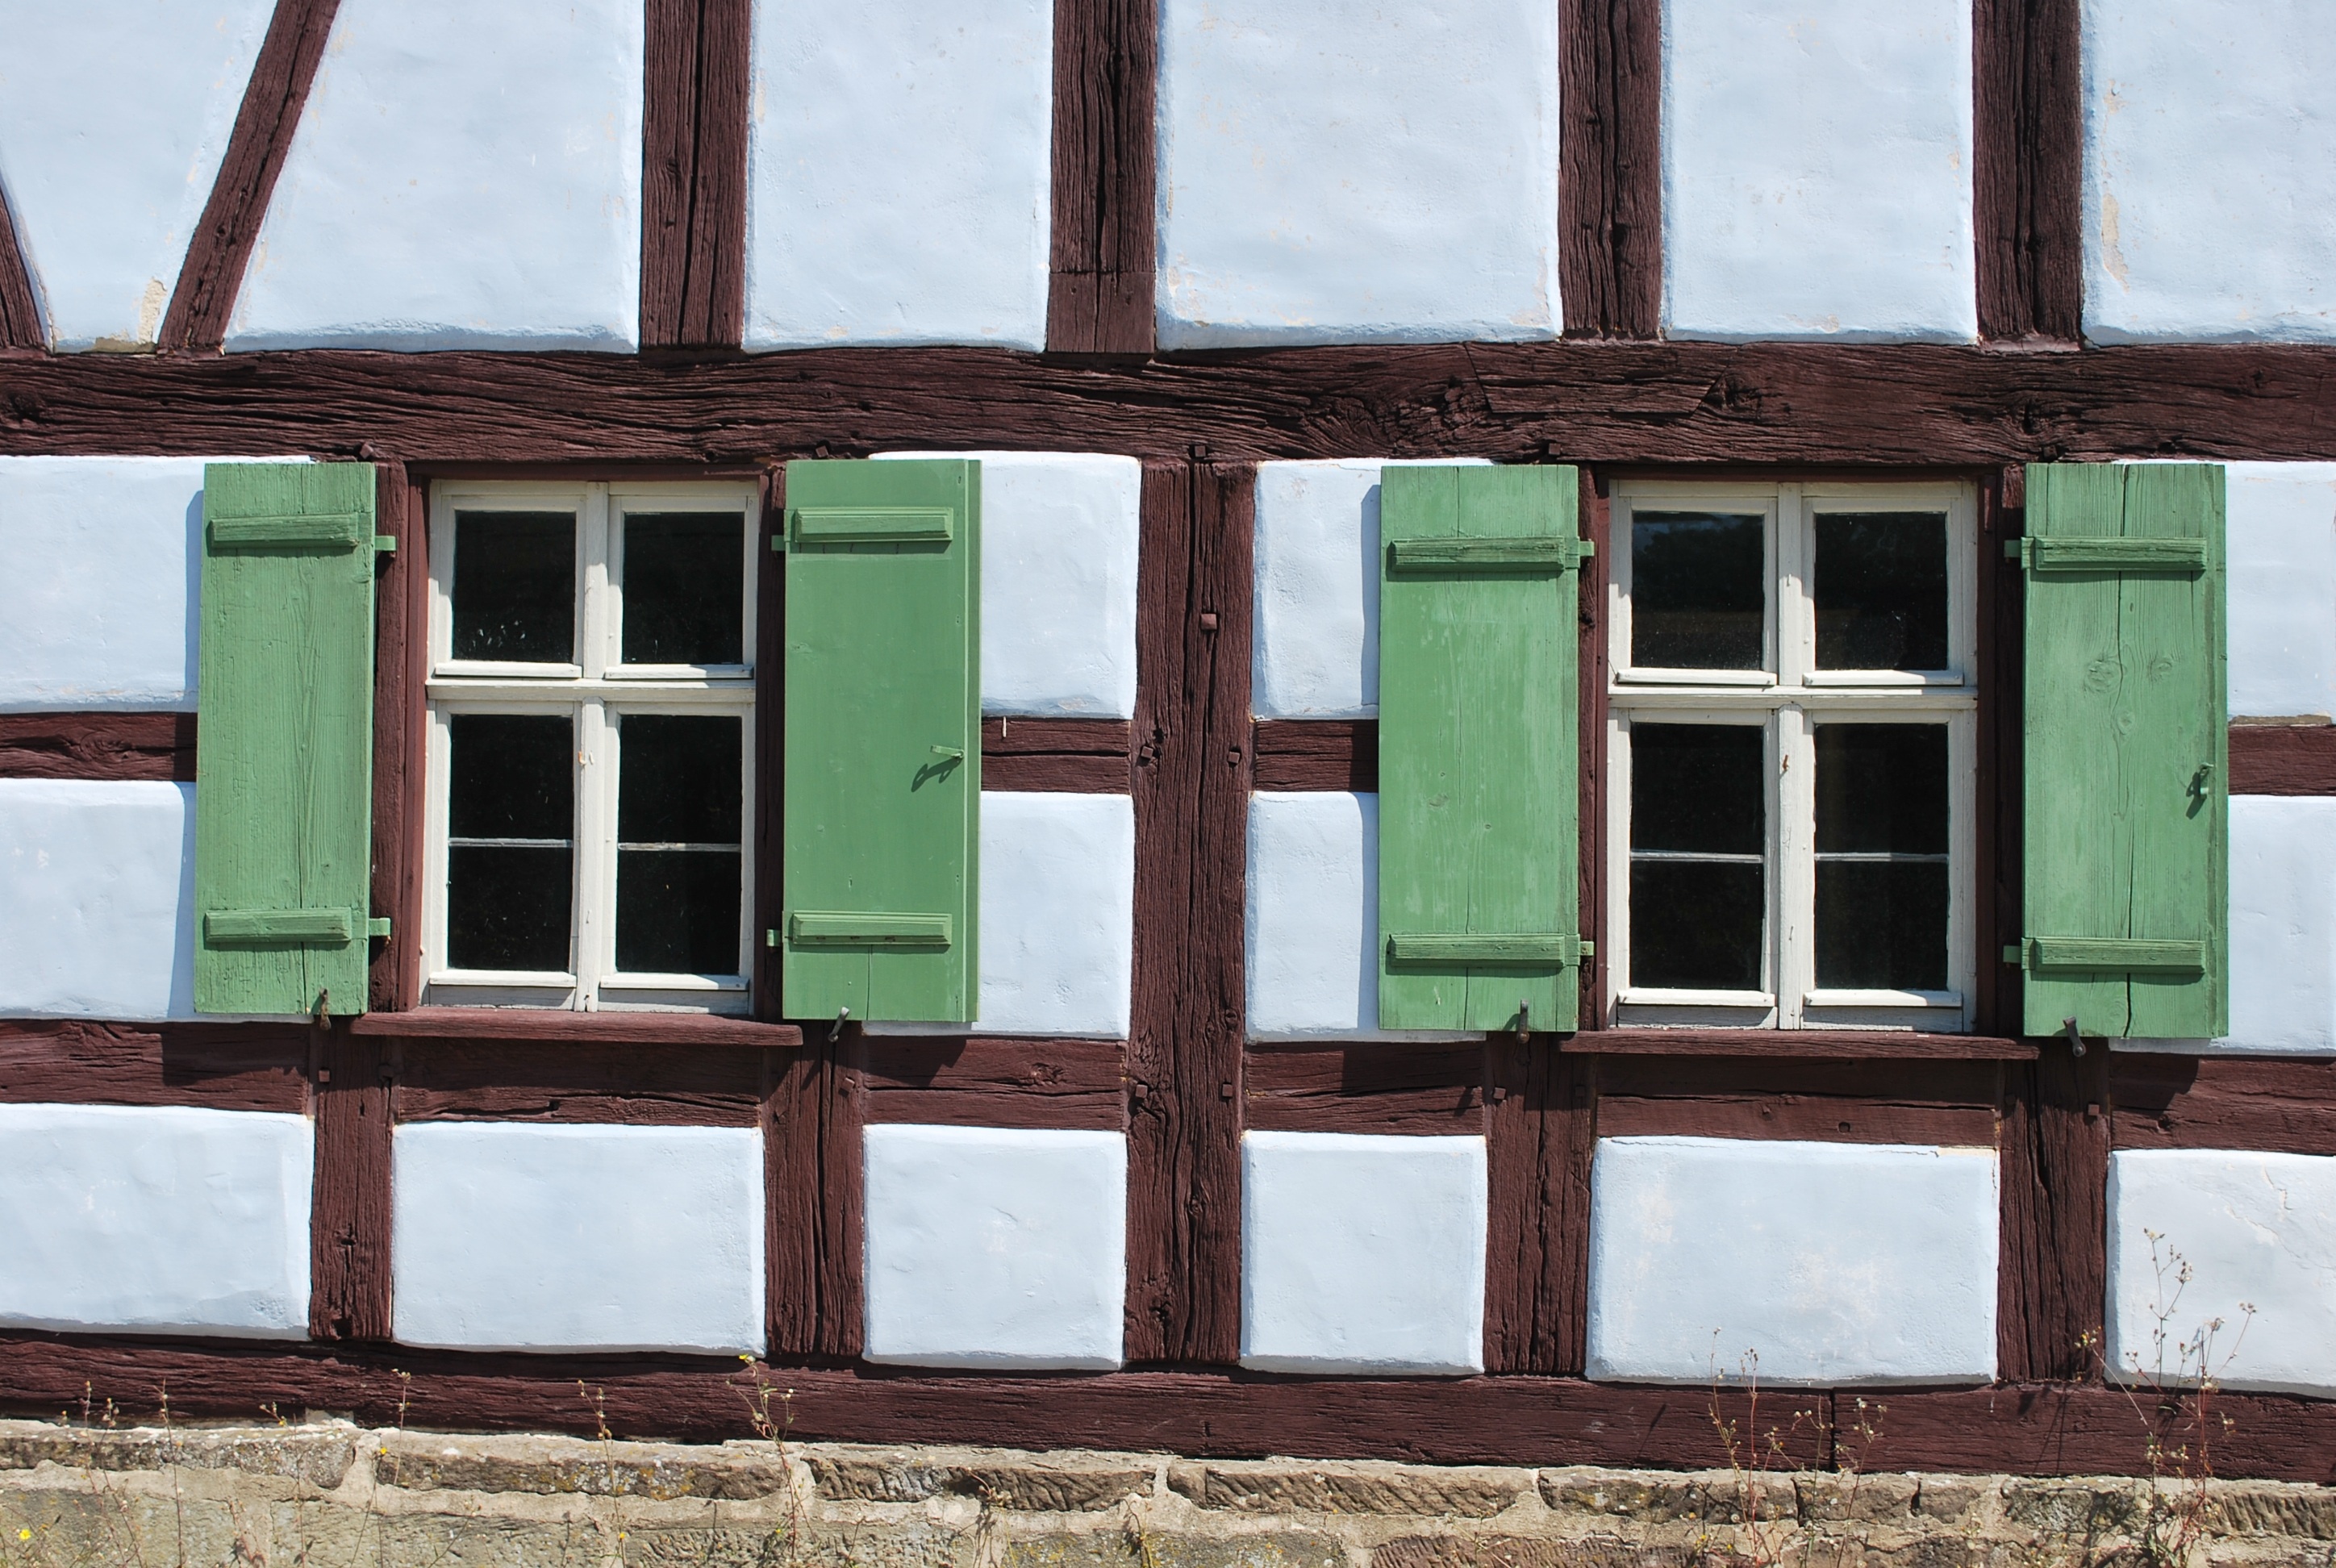
architecture, wood, farm, house, window, glass, old, home, wall, village, color, facade, old building, brick, material, shutters, historically, truss, urban area, window covering